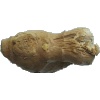
Label: ginger_root